Franco-Russian Alliance

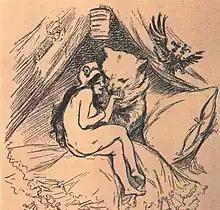
1893 political cartoon depicting the Franco-Russian Alliance. Marianne and the Russian bear embrace.

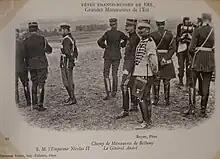
Nicholas II and French minister of war.

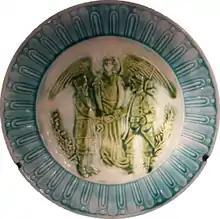
Commemorative plate.

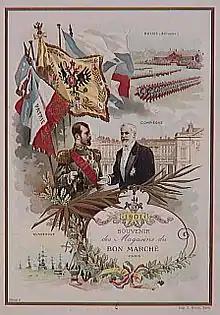
Design distributed by a firm (Great Stores of Le Bon Marché) during and after the visit of Nicolas II to France.

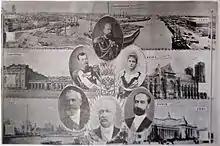
Souvenir postcard of the French maneuvers of 1901

During a visit by a French squadron to Kronstadt in July 1891, the agreement of 1891 was concluded in the form of an exchange of letters between the ministers of foreign affairs. France was interested significantly more than Russia in a military alliance and endeavored to supplement the 1891 agreement with military obligations. As a result of the negotiations, the representatives of the Russian and French general staffs signed a military convention on August 17 (August 5 in Russian calendar), 1892, which provided for mutual military aid in the event of a German attack. By an exchange of letters between December 27 (December 15), 1893, and January 4, 1894 (December 23, 1893), both governments announced their ratification of the military convention. This formalized the Russo-French military-political alliance.